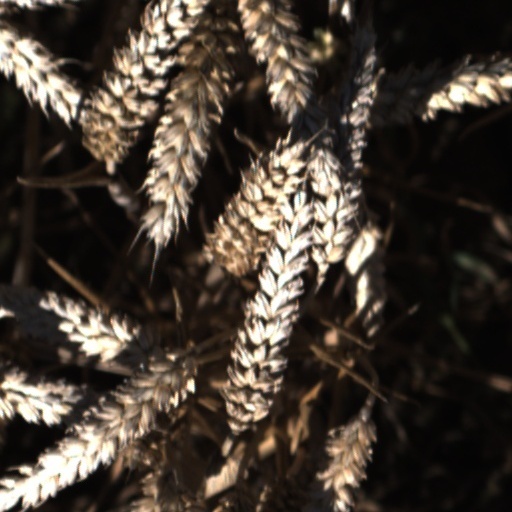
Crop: wheat